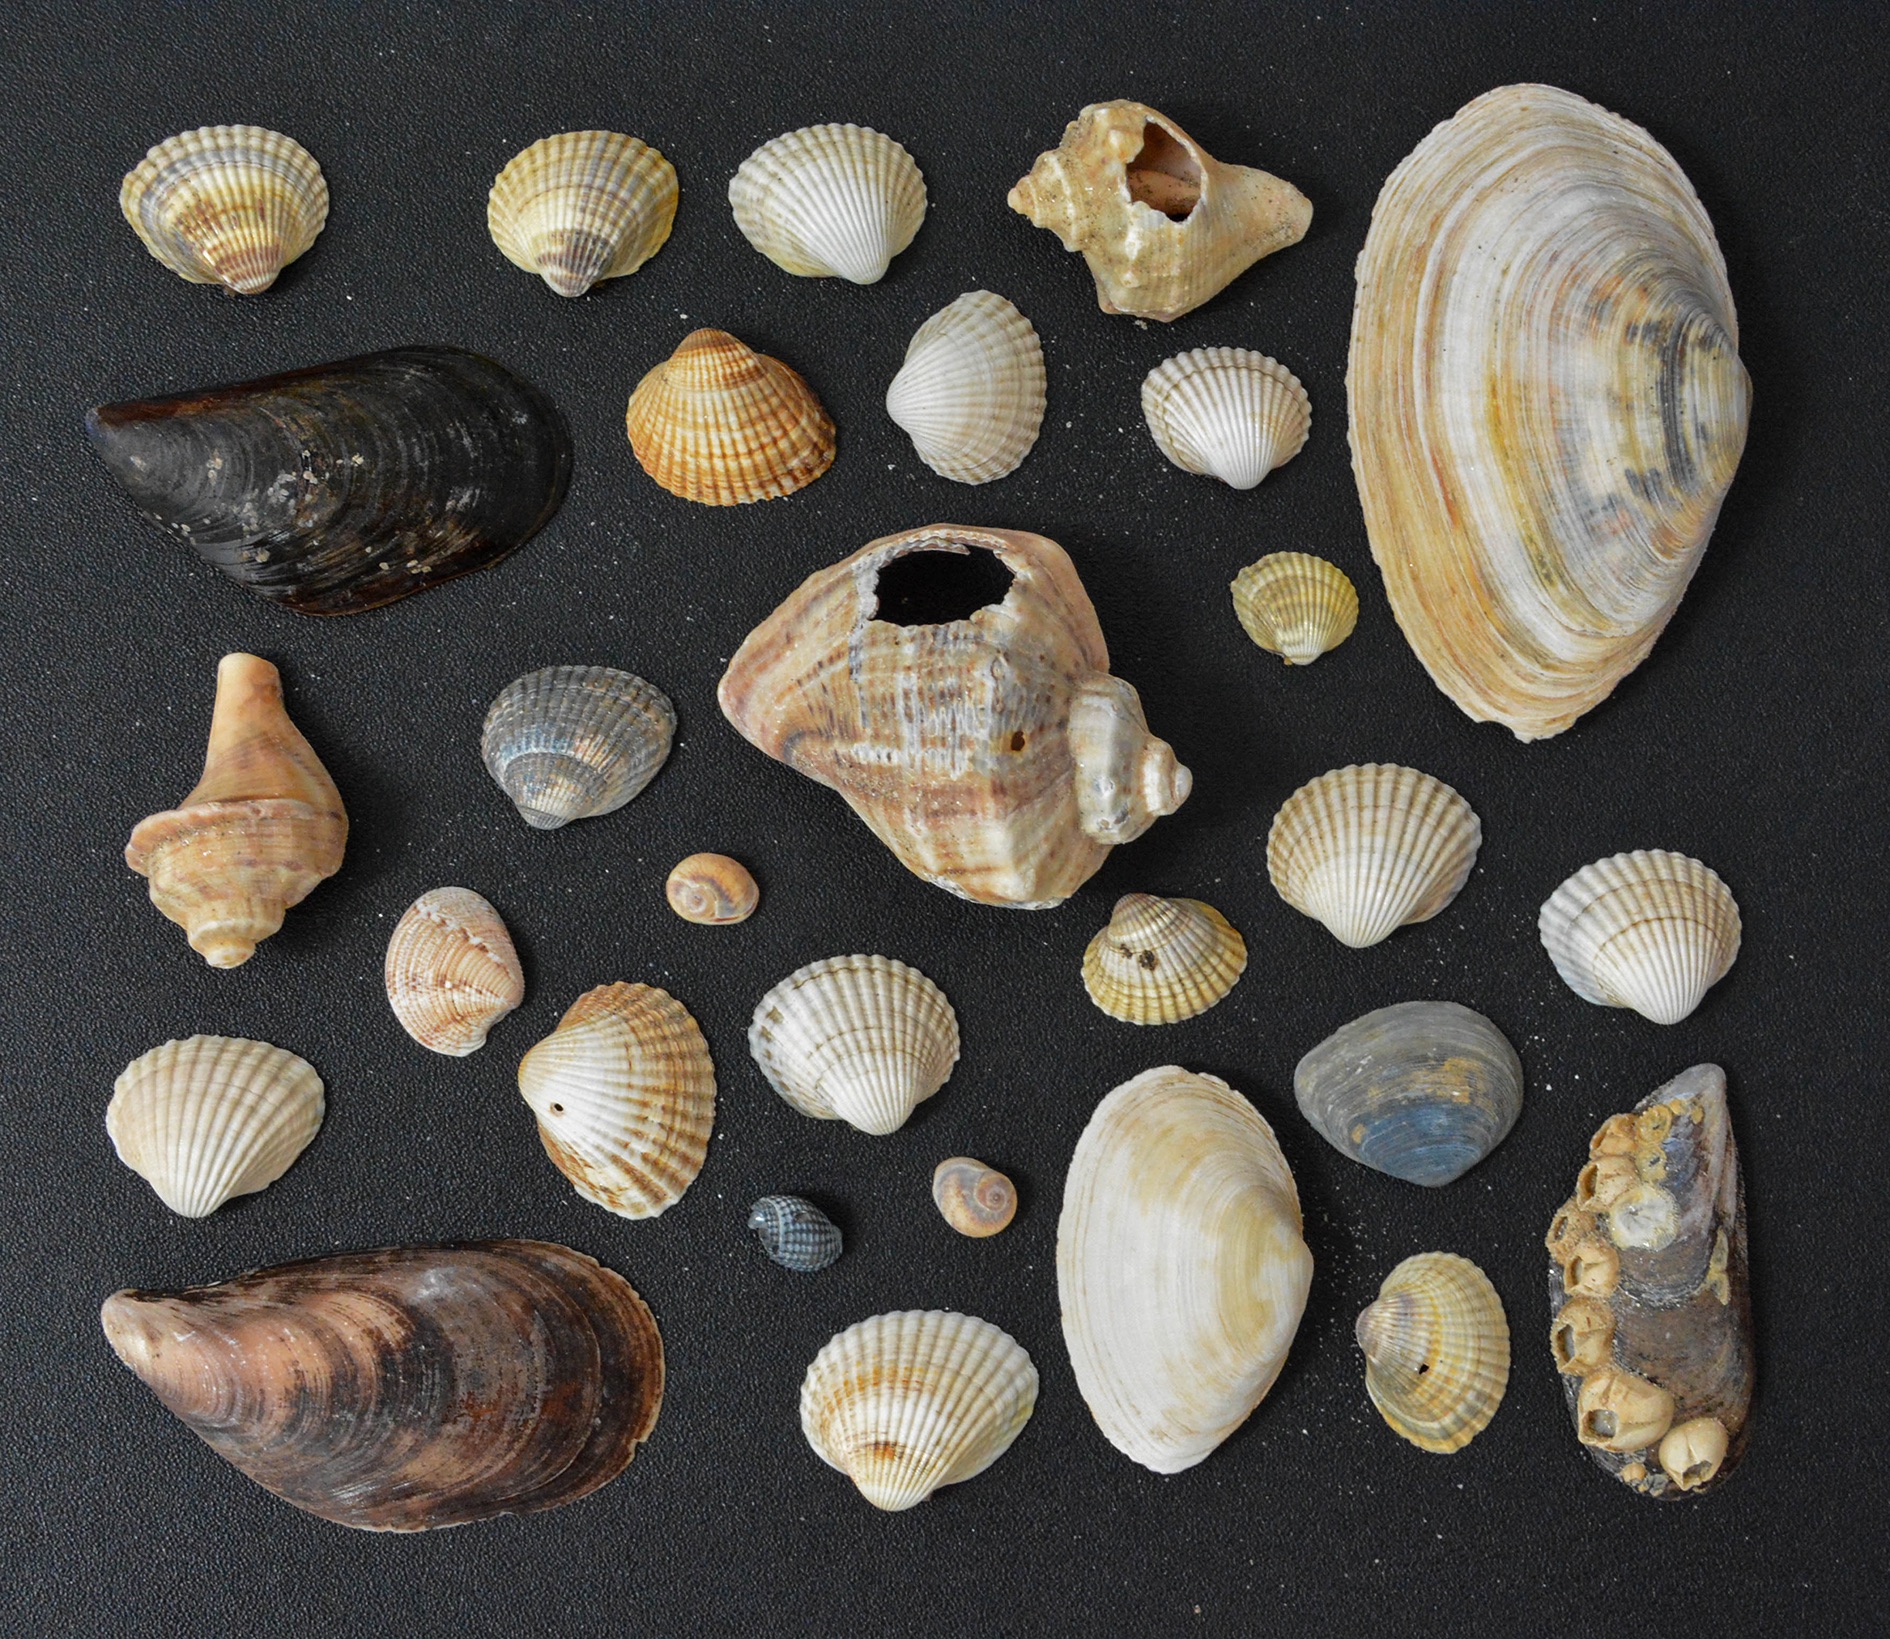
food, seafood, material, invertebrate, seashell, clam, conch, cockle, sea snail, clams oysters mussels and scallops